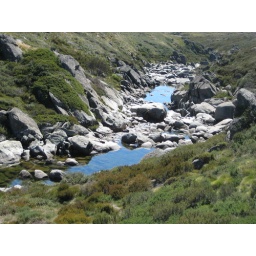
A river in the snowy mountains in 2008